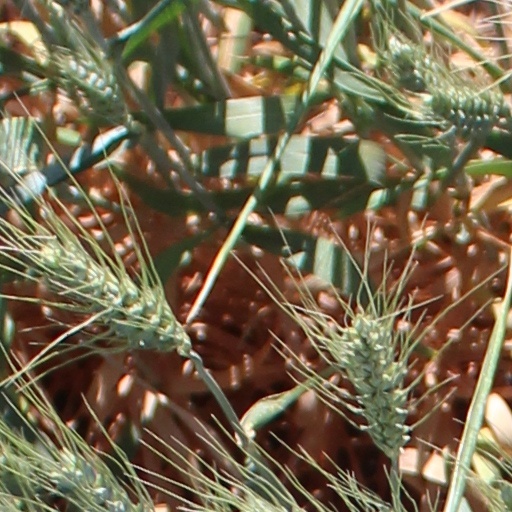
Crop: wheat